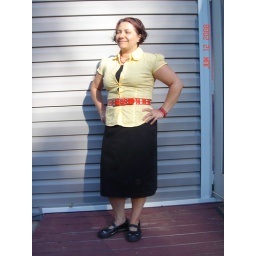
beaded necklace: made by me. Yellow shirt: kmart. red belt: thrifted. black dress : hot topics. kitty shoes : hot topics